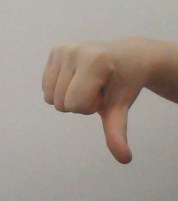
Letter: waw